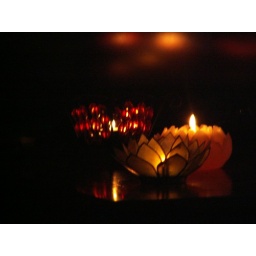
This is a shot of some of our candles reflected in the television screen.